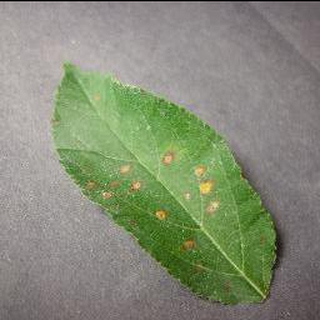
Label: apple_cedar_apple_rust